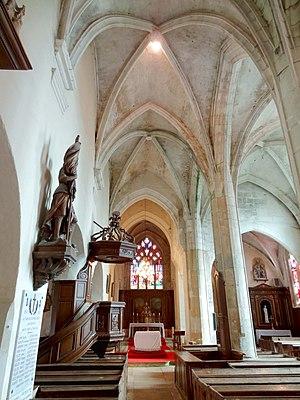
Intérieur de l'église - voir titre.
L'église Saint-Martin est une église catholique paroissiale située à Montjavoult, dans le département de l'Oise, en France. Bâtie sur le sommet d'une butte, à 207 m d'altitude, elle marque le paysage à plusieurs kilomètres à la ronde, et représente l'un des principaux monuments de l'ancien canton de Chaumont-en-Vexin. Son grand portail Renaissance, bâti vers 1565 par Jean Grappin, de Gisors, constitue son élément le plus remarquable. À l'instar du volumineux clocher de la même époque qui le jouxte à l'ouest, il serait digne d'une grande église de ville. À l'intérieur, le collatéral sud voûté à la même hauteur que le vaisseau central, forme avec la nef un vaste volume unifié de proportions élancées, inattendu dans un village aujourd'hui sans importance. Son style flamboyant tardif intègre quelques éléments Renaissance. Le reste de l'église est beaucoup plus modeste, et a été édifié majoritairement entre la fin du XVᵉ siècle et le premier quart du XVIᵉ siècle dans le style gothique flamboyant, en reprenant en partie des structures plus anciennes, notamment la base d'un clocher central du XIIᵉ siècle.